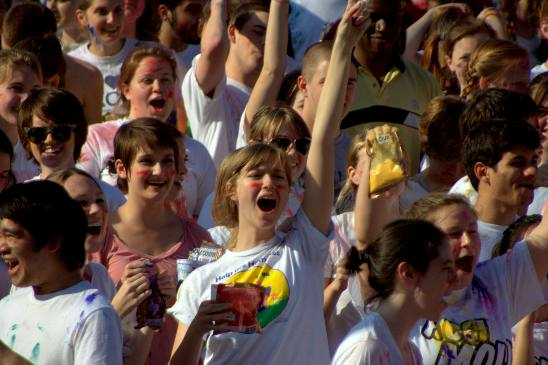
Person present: Yes